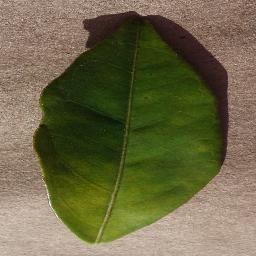
Label: Orange___Haunglongbing_(Citrus_greening)